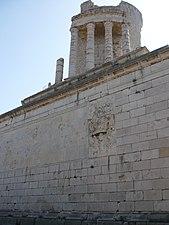
Le trophée des Alpes est un monument romain commémoratif datant de 7-6 av. J.-C. et situé sur la commune de La Turbie, surplombant la principauté de Monaco. Son nom latin était Tropæum Alpium.